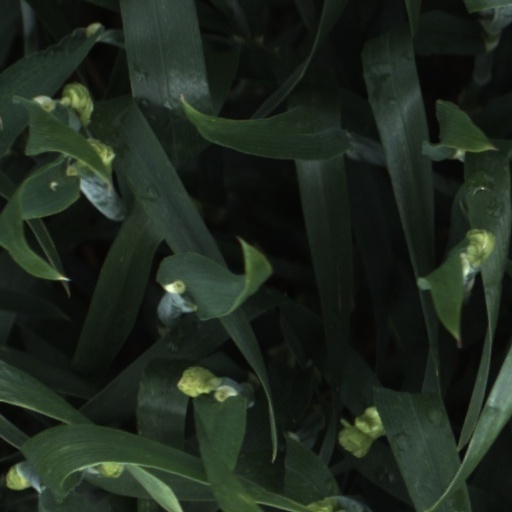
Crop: wheat